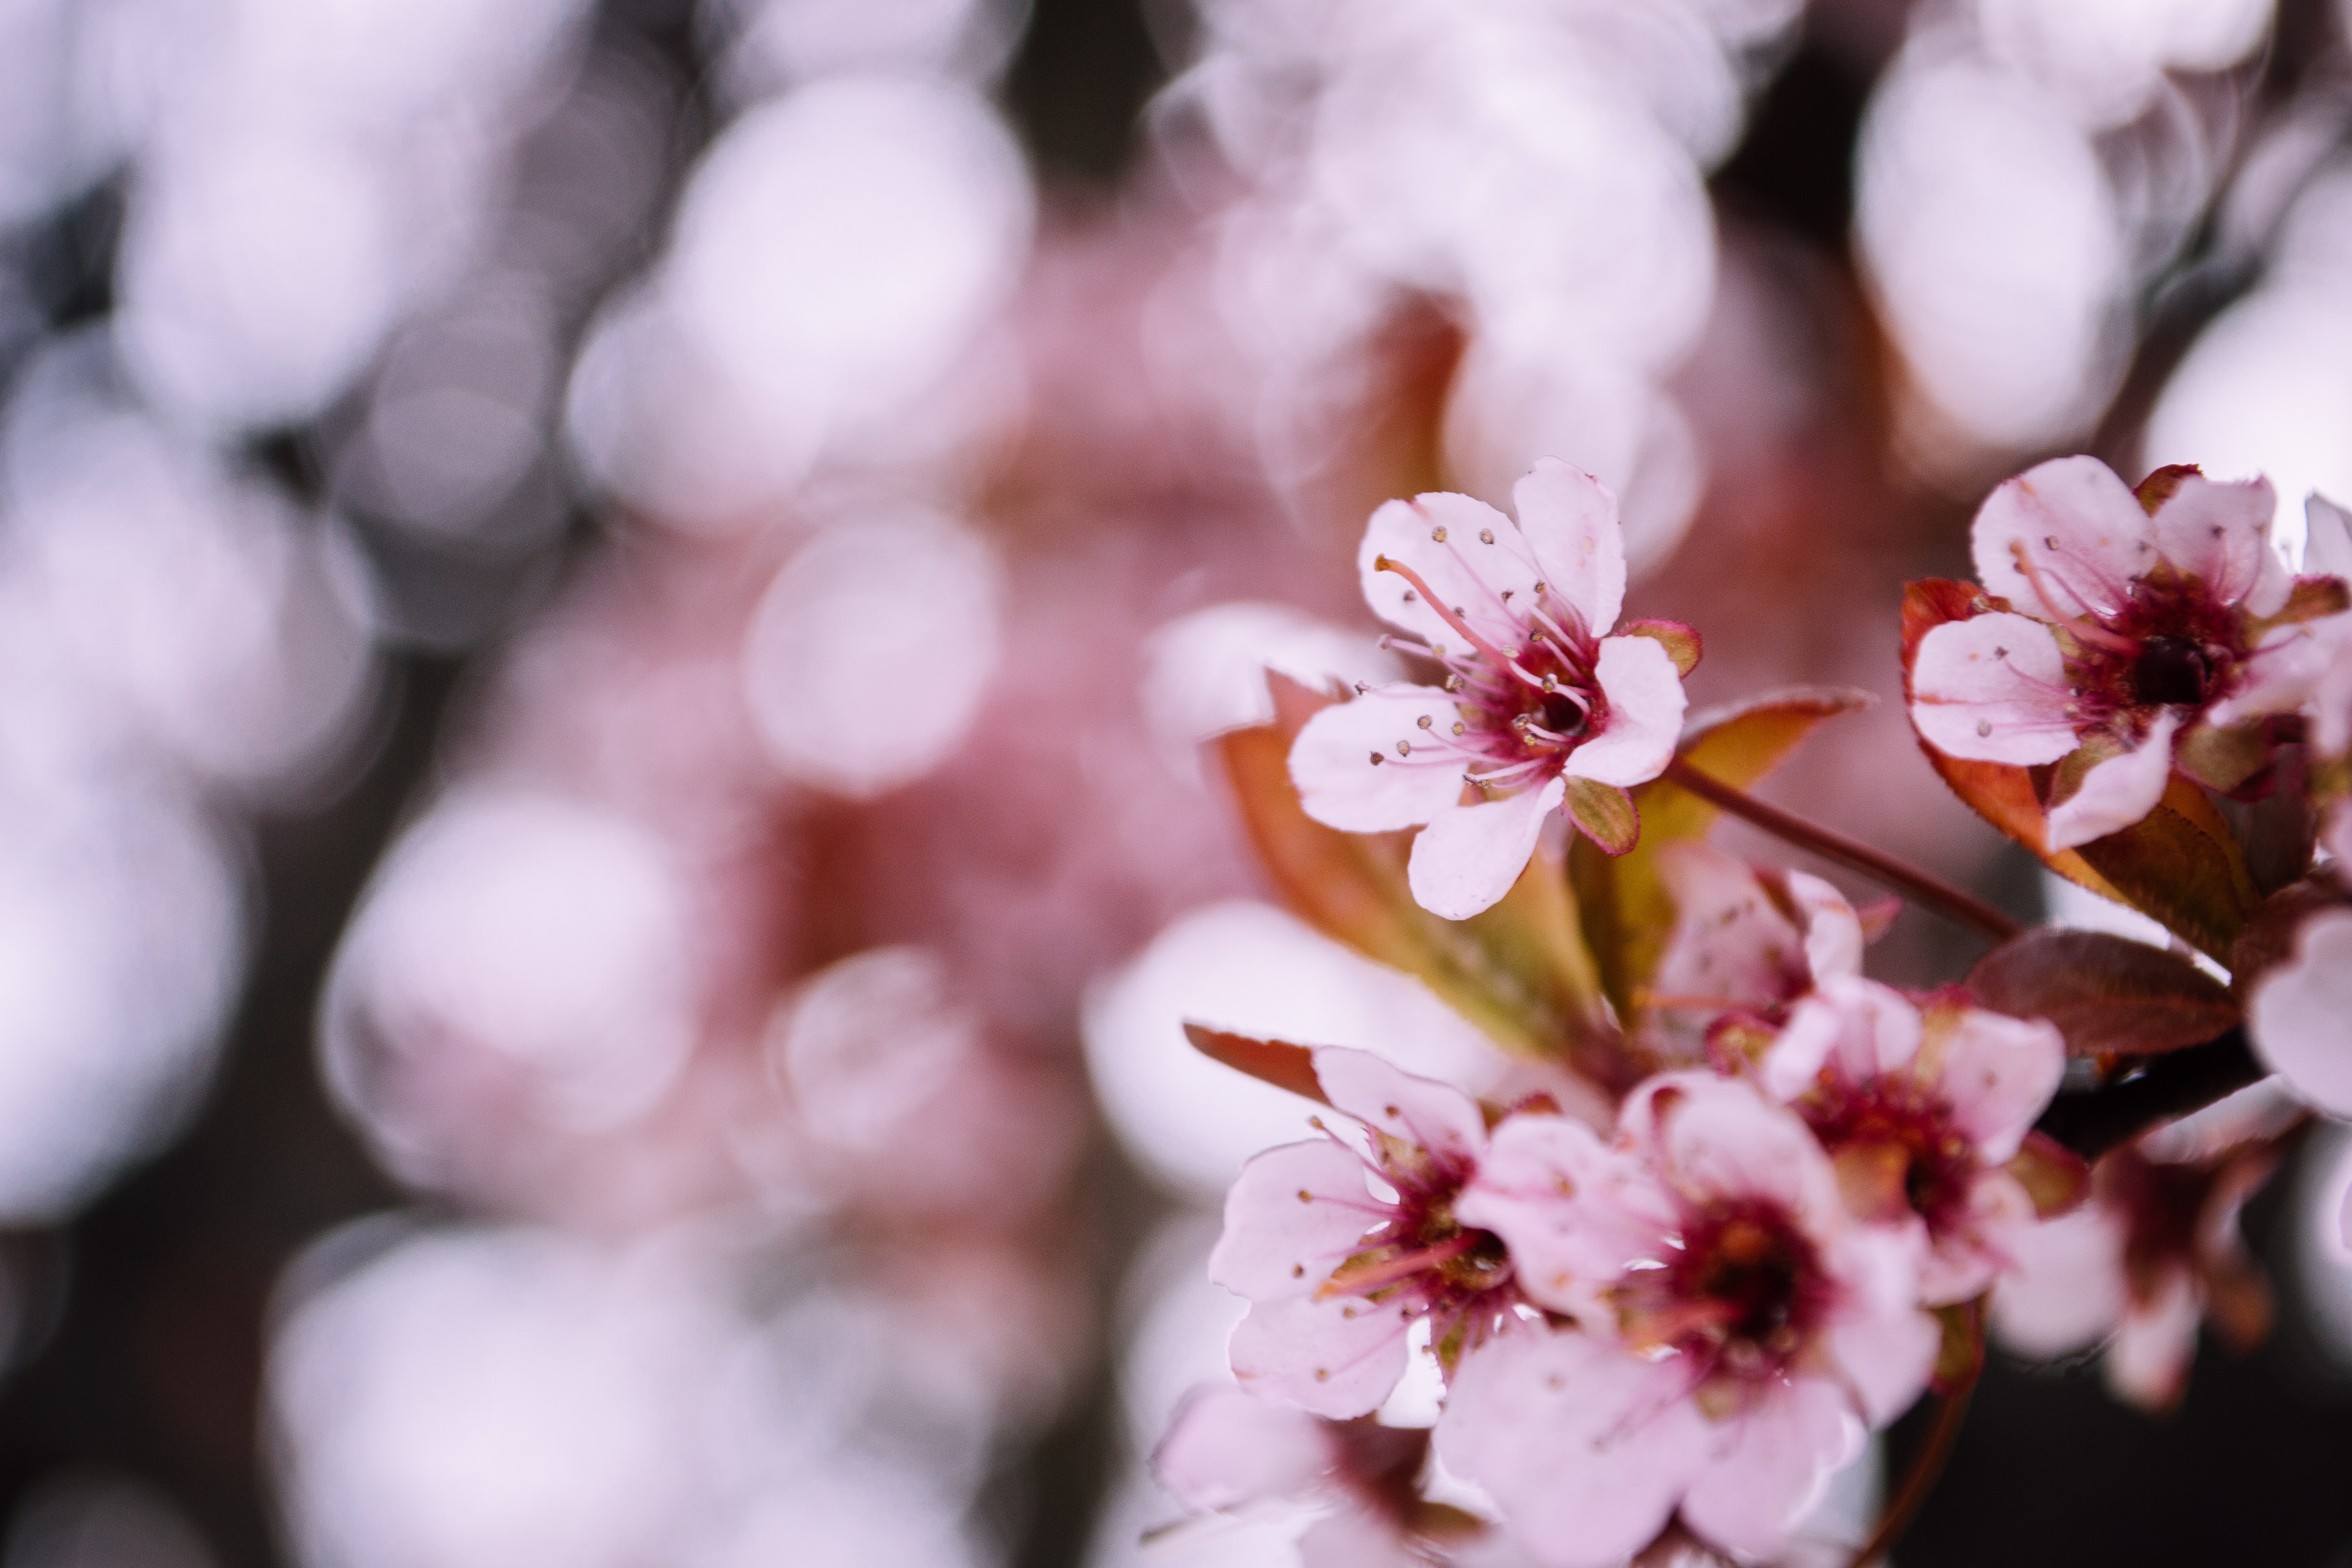
flower, blossom, petal, spring, cherry blossom, plant, pink, branch, close up, twig, flowering plant, macro photography, tree, photography, wildflower, prunus